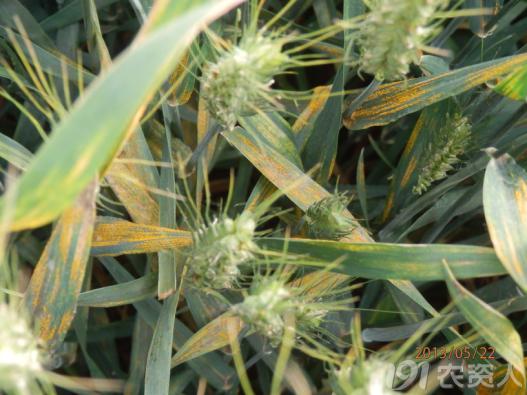
Plant: Wheat
Disease: wheat stripe rust